Chewbacca defense

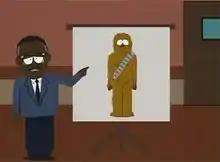
Johnnie Cochran uses the Chewbacca defense against Chef in the "South Park" episode "Chef Aid".

In a jury trial, the Chewbacca defense is a legal strategy in which a criminal defense lawyer tries to confuse the jury rather than refute the case of the prosecutor. It is an intentional distraction or obfuscation. As a Chewbacca defense distracts and misleads, it is an example of a red herring. It is also an example of an irrelevant conclusion, a type of informal fallacy in which one making an argument fails to address the issue in question. Often an opposing counsel can legally object to such arguments by declaring them irrelevant, character evidence, or argumentative.